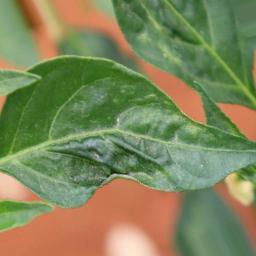
Label: mites_and_trips